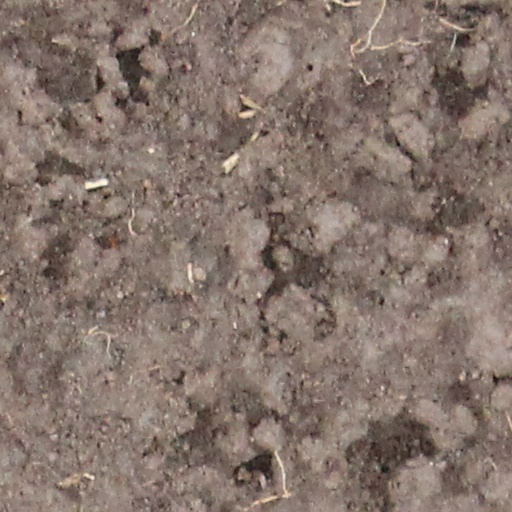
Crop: wheat